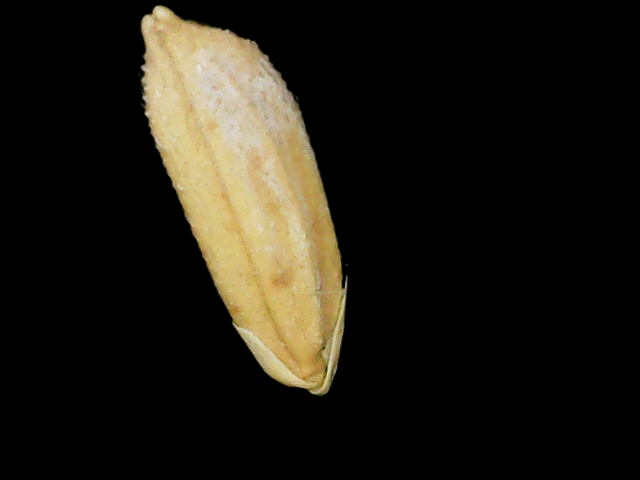
Rice variety: Binadhan10